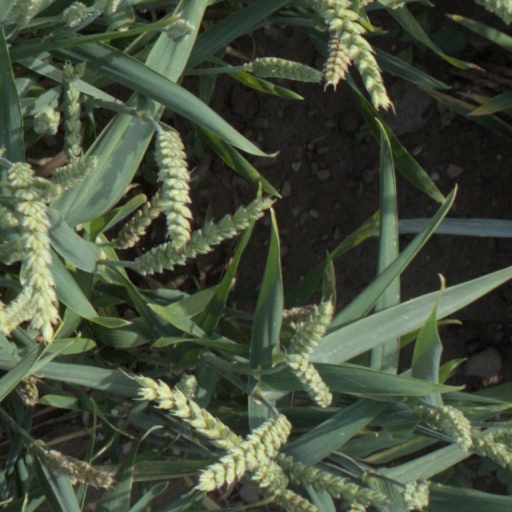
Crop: wheat